Indian Museum

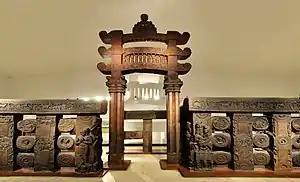
The torana and railings (part) from the Bharhut Stupa, before 75 BC

After the resignation of Wallich, curators were paid salaries by the Asiatic Society ranging from Rs 50 to Rs 200 a month. However, in 1836, when the bankers of the Asiatic Society (Palmer and Company) became insolvent, the Government began to pay the salary of the Curator from its public funds since a large part of the collection was that of the surveyors of Survey of India.